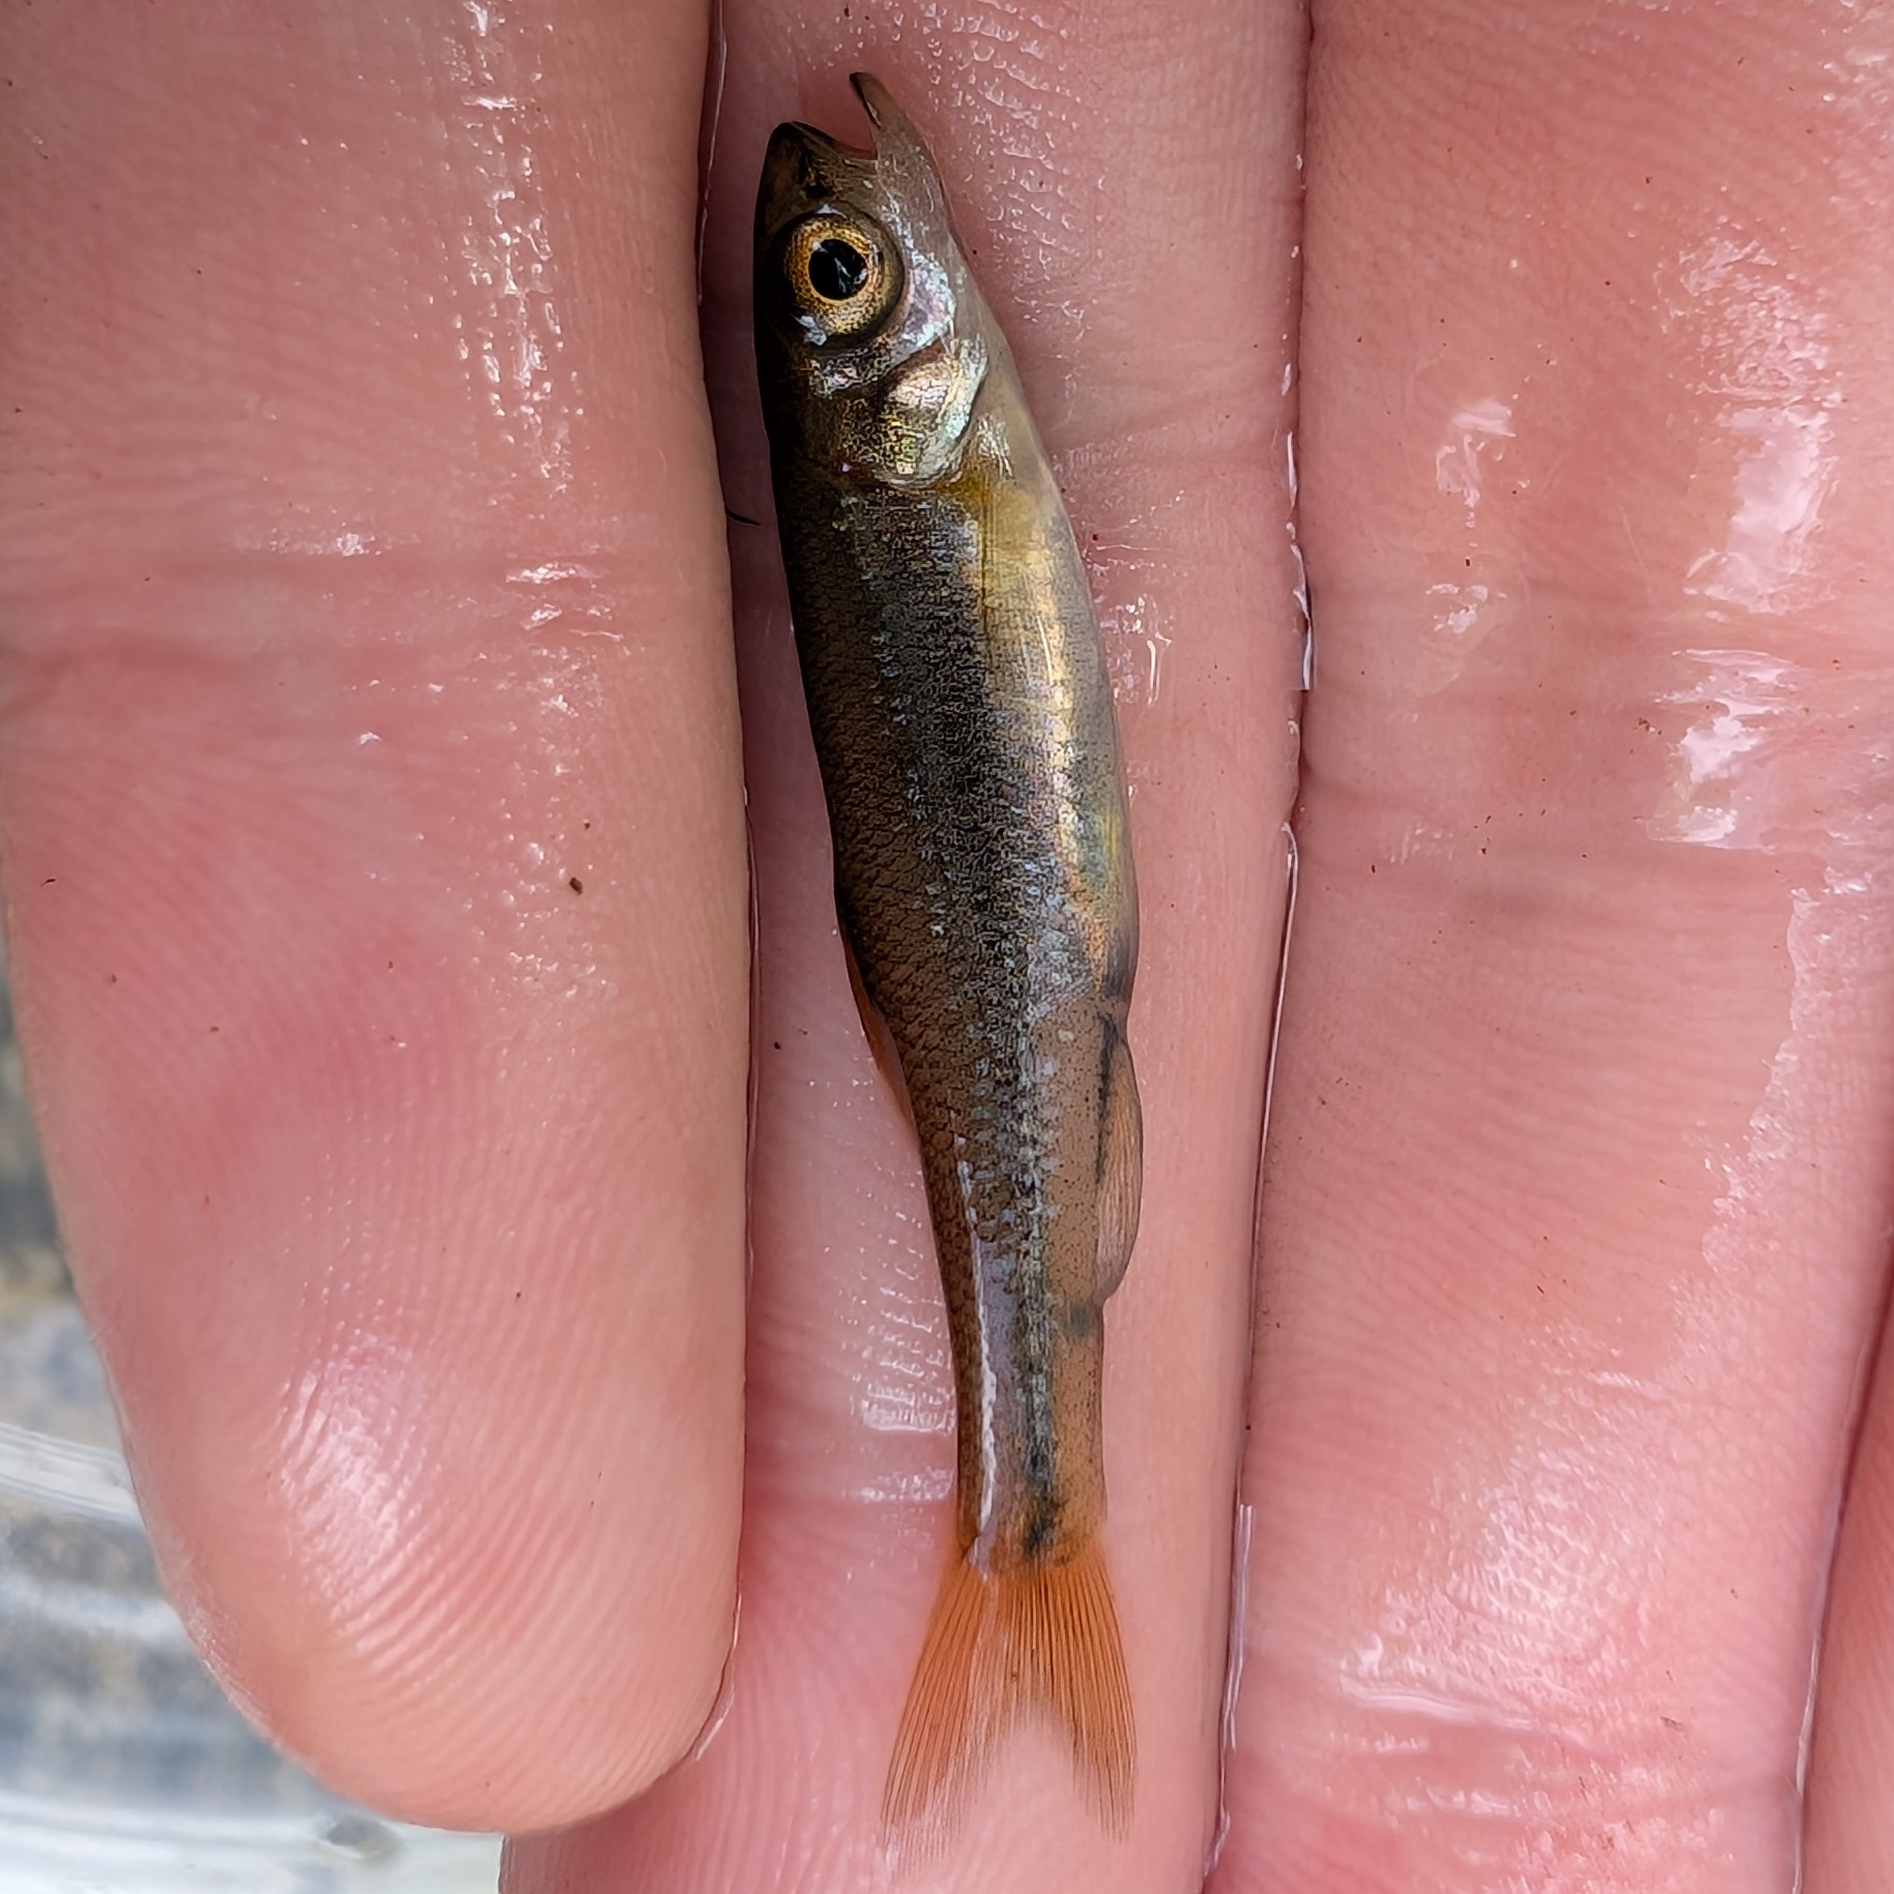
fish (species not among the labelled classes)